Carl August von Schmidt

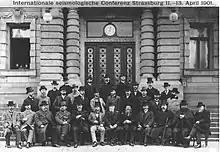
Schmidt (seated fourth from left) at the first seismological conference, Strassbourg, 1901

Carl August von Schmidt or August Schmidt (1 January 1840 – 21 March 1929) was a German geophysicist and meteorologist. He innovated seismographs and developed techniques based on plotting distance and time to demonstrate the refraction of seismic waves as they travelled through the earth.